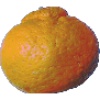
Label: Mandarine 1